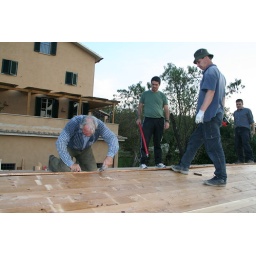
Roof building in Farm's house (16 ottobre 2006)